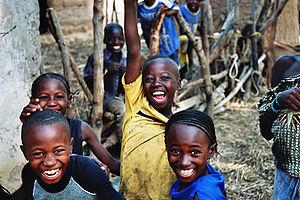
enfants maliens
Les droits de l'enfant sont une priorité politique affichée au Mali, où la moitié de la population a moins de 18 ans. Ainsi, la constitution adoptée en 1992 proclame dans son préambule la détermination du peuple malien à défendre les droits de la femme et l'enfant. Le Mali a coprésidé le Sommet mondial sur les enfants en 1990 et a été l’un des premiers pays à avoir ratifié la Convention relative aux droits de l'enfant. Il a également ratifié les principaux instruments internationaux comme ceux de l’Organisation internationale du travail. Cependant, les politiques publiques menées pour la protection et la promotion des droits de l’enfant se heurtent à de nombreux obstacles : pauvreté, analphabétisme, persistance de pratiques coutumières, manque de moyens de l’État et des collectivités territoriales. Malgré les différents programmes mis en œuvre et l’investissement de la société civile et des organisations non gouvernementales maliennes ou étrangères, la situation des enfants reste difficile dans plusieurs domaines : accès à la santé, éducation ou encore travail des enfants.